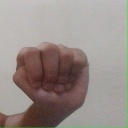
अक्षर: ठ